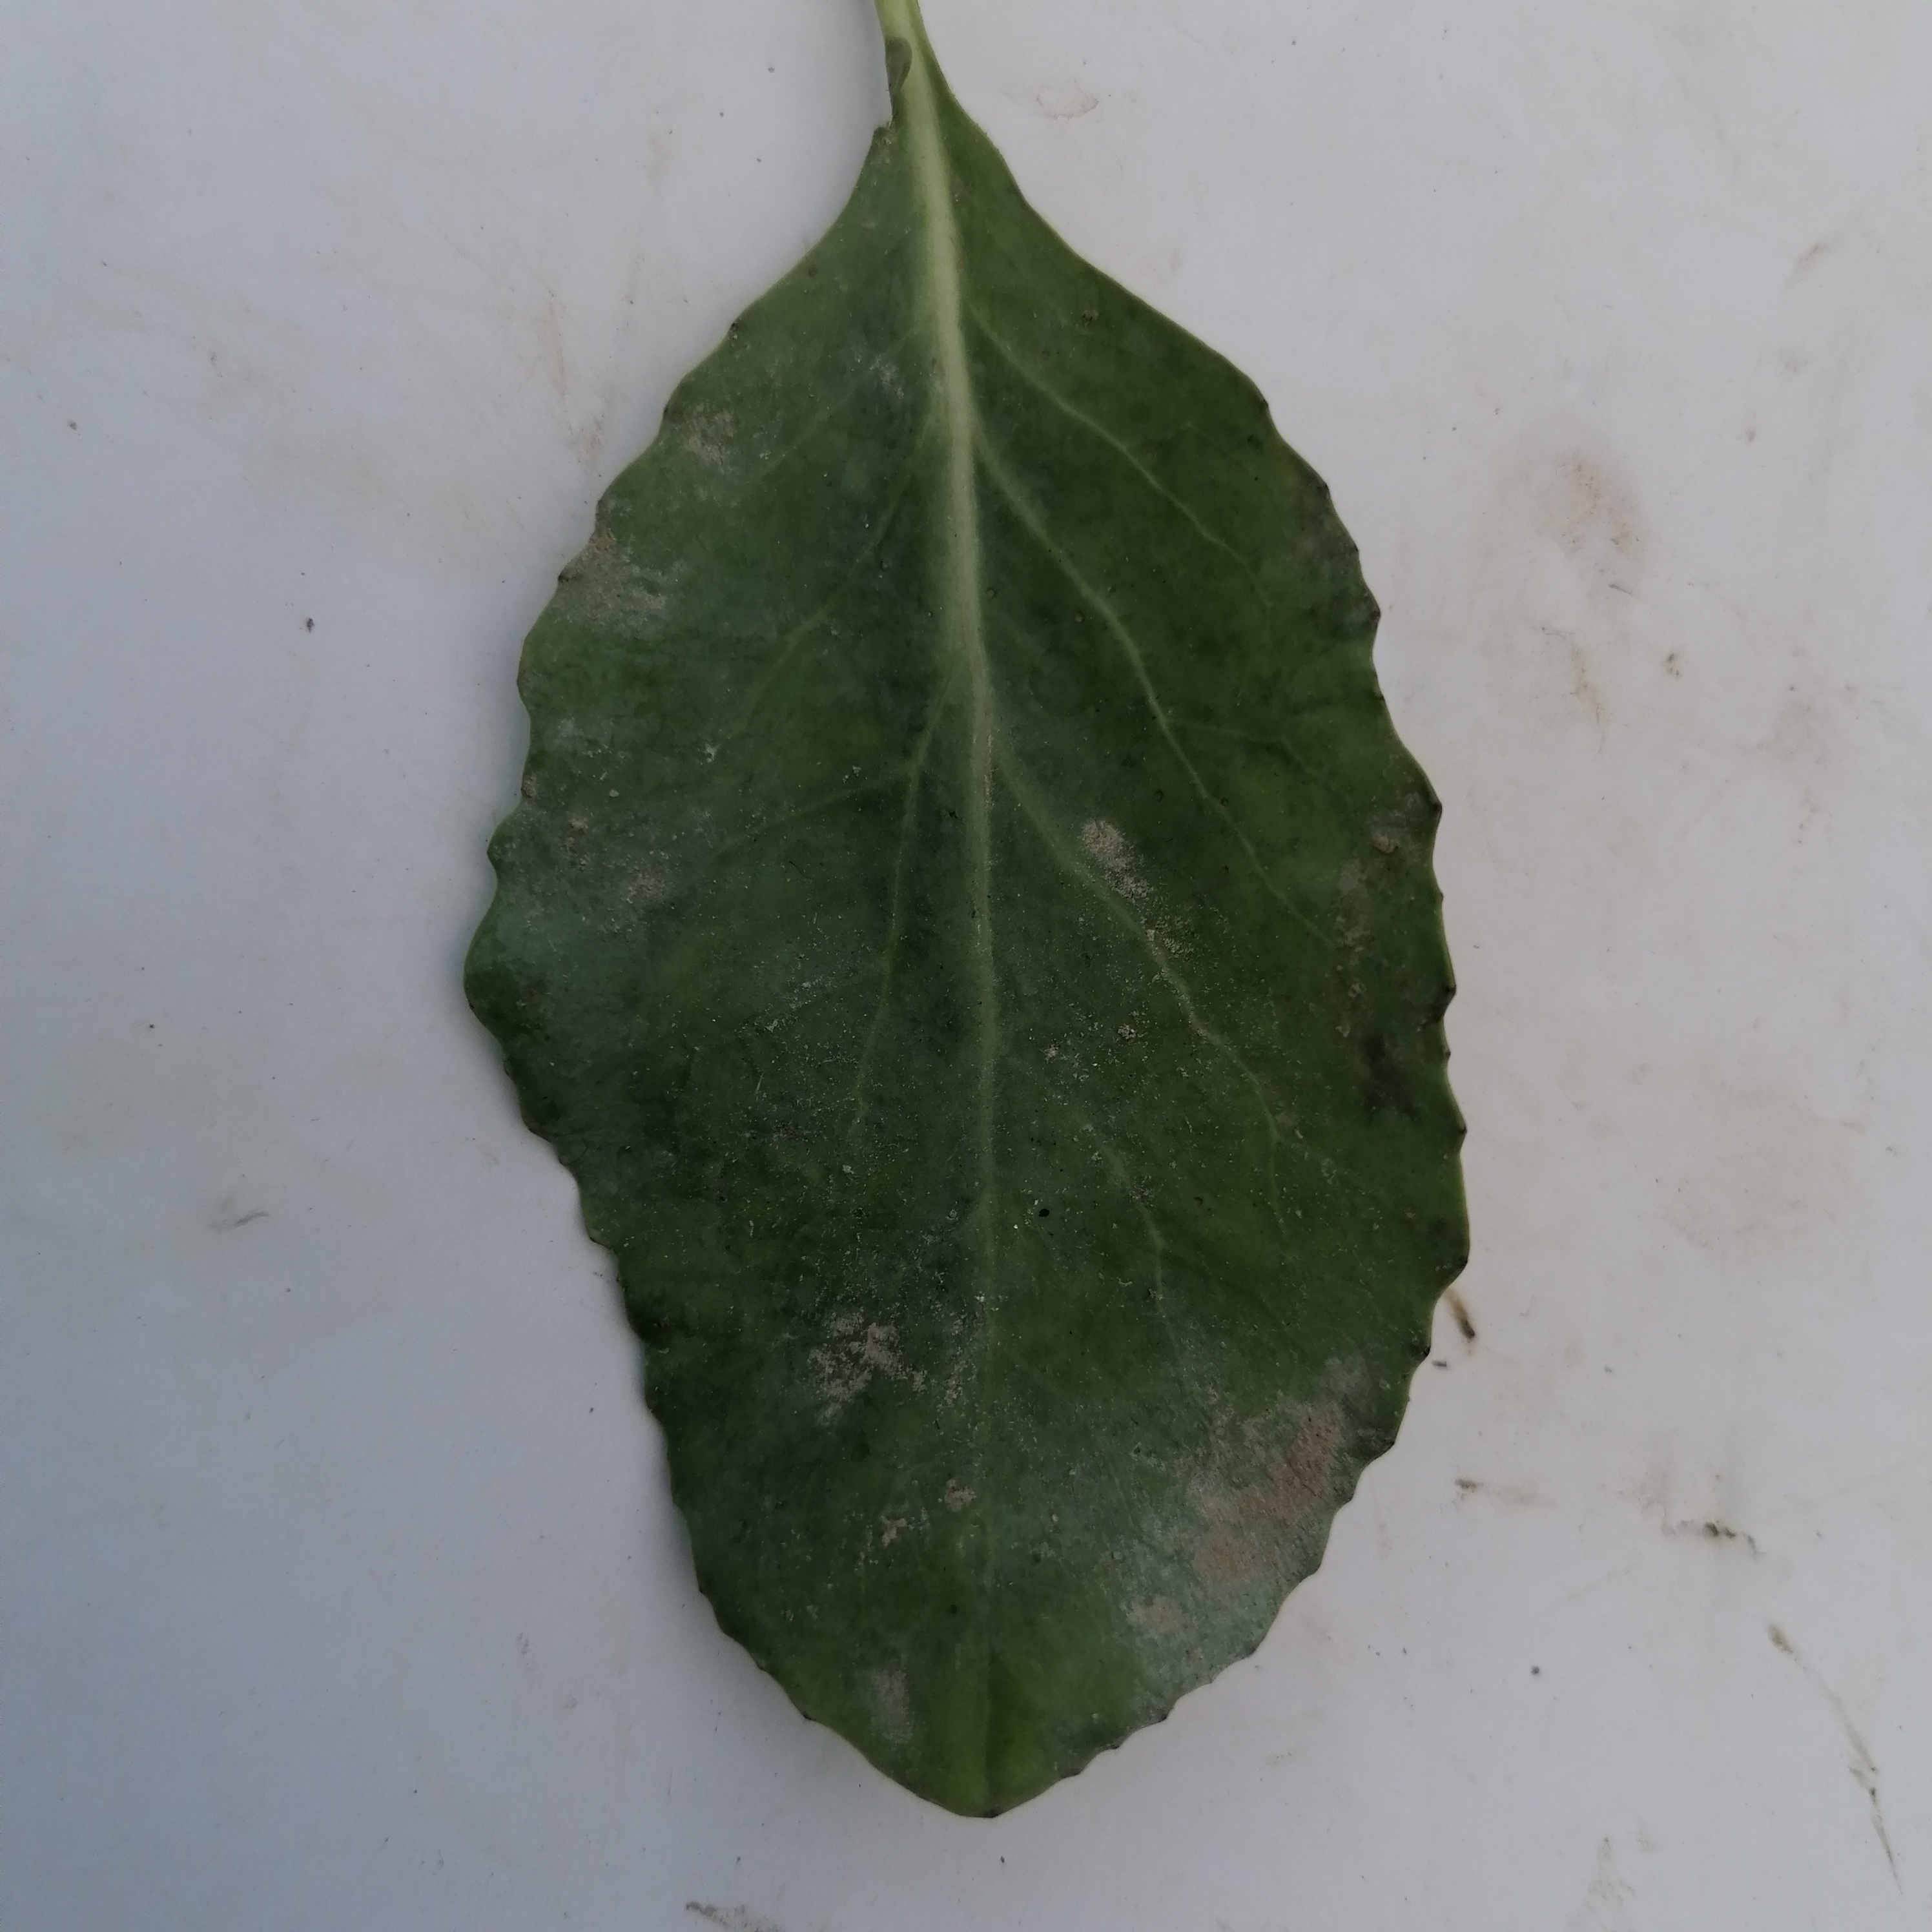
Label: Healthy